Al and Barbara Garvey

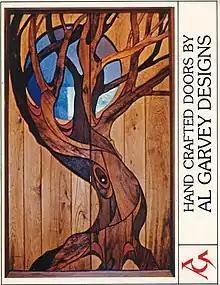
Al Garvey's business flyer for Door/Ways

Al Garvey is a woodworker known for his doorways (doors and door frames), sold under his Door/Ways trademark. His work was described as "intricate and sensuous". He not only formed the wood of his doors but he fabricated the brass and bronze hardware. Al fashioned a Dutch door made of stained glass and a combination of Acacia koa and cedar driftwood; this was later shown at the San Francisco Museum of Modern Art in the 1999–2000 retrospective exhibit titled "Far Out: Bay Area Design 1967–73", alongside other hippie-era artworks such as Janis Joplin's psychedelic Porsche 356.